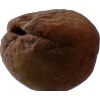
Label: peach